Mittheswarnath Shiv Temple

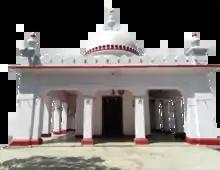
View of Mittheswarnath Shiv Temple, established and built by Mitthu Mistri Thakur in March 1949.

Mitheshwarnath Shiva Temple (Hindi/Devanagari: मीठेश्वरनाथ शिव मंदिर) is a Hindu Temple, dedicated to the Hindu god "Shiva". This temple is located at Chunabhatti, near Mitthu Mistri Chowk, Darbhanga District, Bihar, India. This temple was built in the 20th century, as compared to Cornerstone of the Temple, and established by "Mitthu Mistri Thakur" in March 1949. The name of the temple is originally denoted by "Mitthu Mistri Thakur." After the death of Mitthu Mistri Thakur on 21 October 1982, this temple was maintained by Mitthu Mistri Thakur's sons (viz., Motilal Thakur, Misrilal Thakur, Sonelal Thakur, Shobhalal Thakur, and Bipinlal Thakur). Now, this temple is maintained and cared for by the "Mitthu Mistri Thakur" Dynasty. Temples have on average a small number of visitors, usually local people, per day, But during festivals like Maha Shivaratri, Shraavana, Naga Panchami, Kartik Purnima, the number of visitors to the workplace and those who come to worship and pray to God Shiva are more.